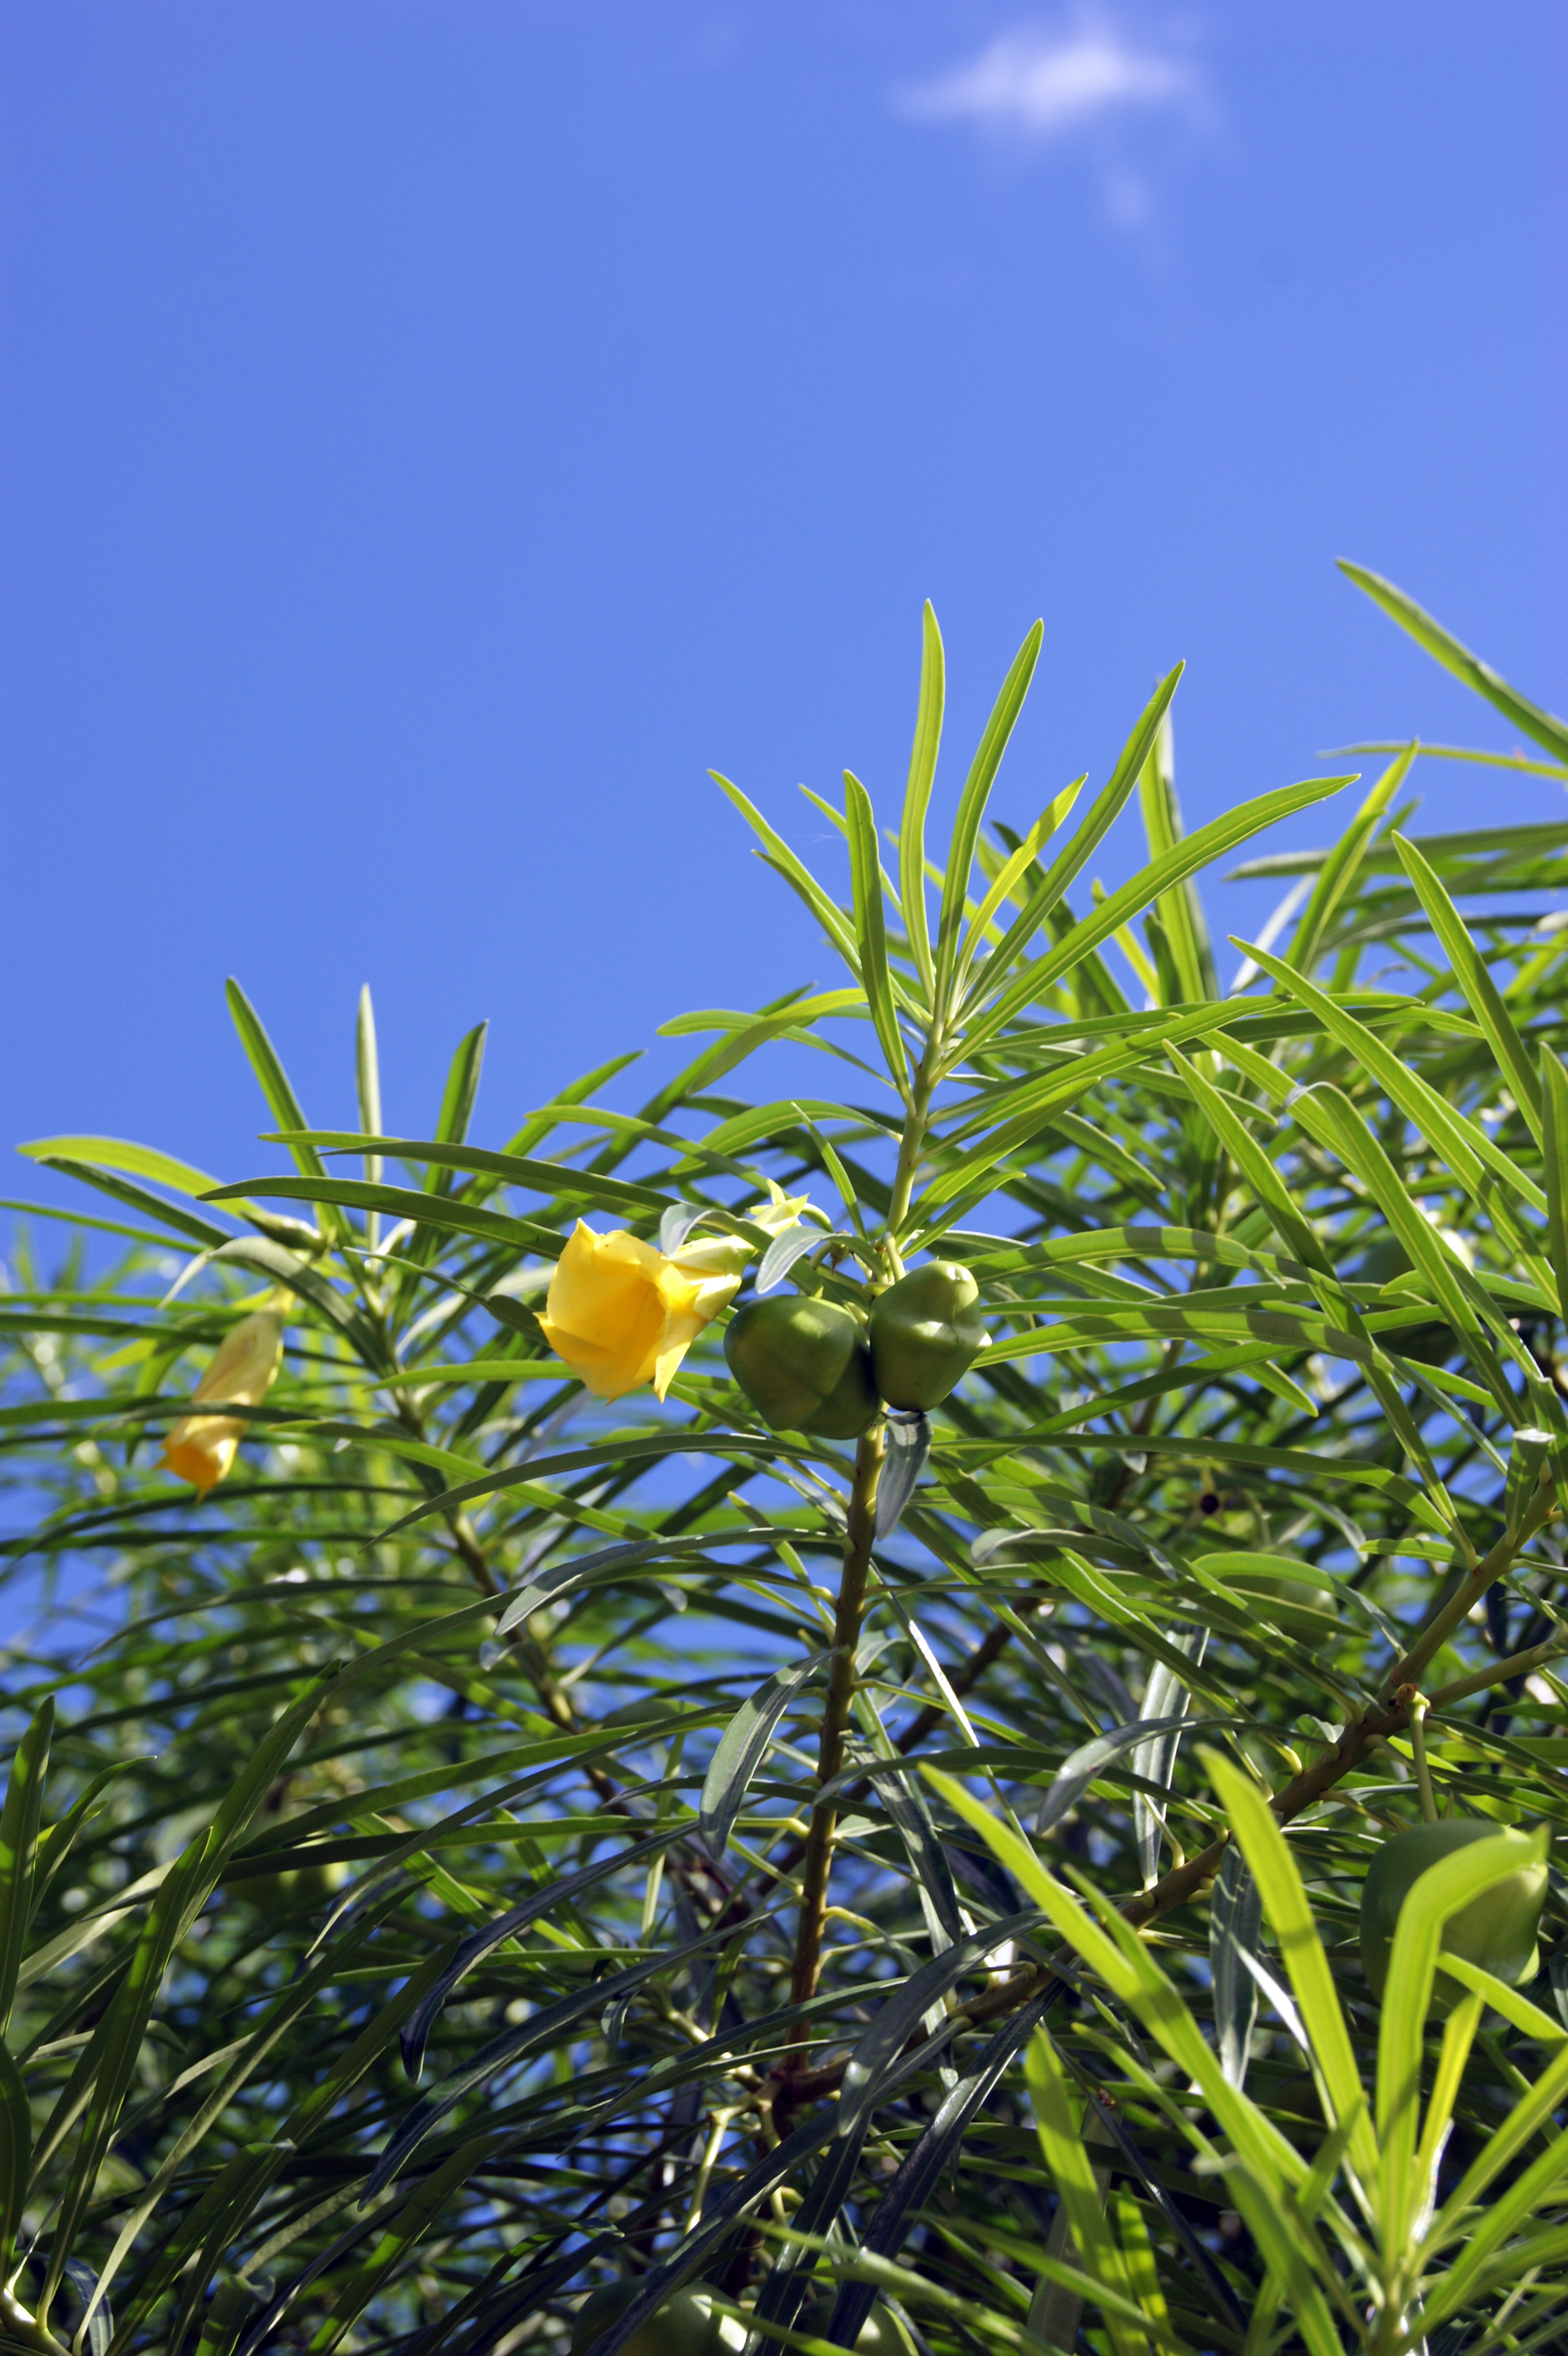
tree, nature, grass, branch, blossom, plant, sky, meadow, leaf, flower, bloom, green, produce, evergreen, botany, yellow, flora, wildflower, leaves, vegetation, shrub, plantation, south america, paraguay, ecosystem, flowering plant, woody plant, land plant, arecales